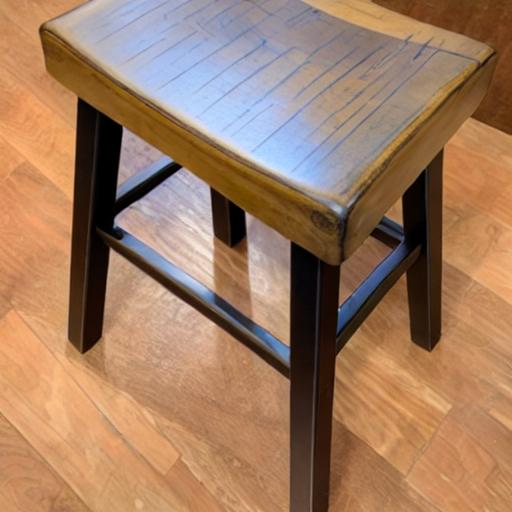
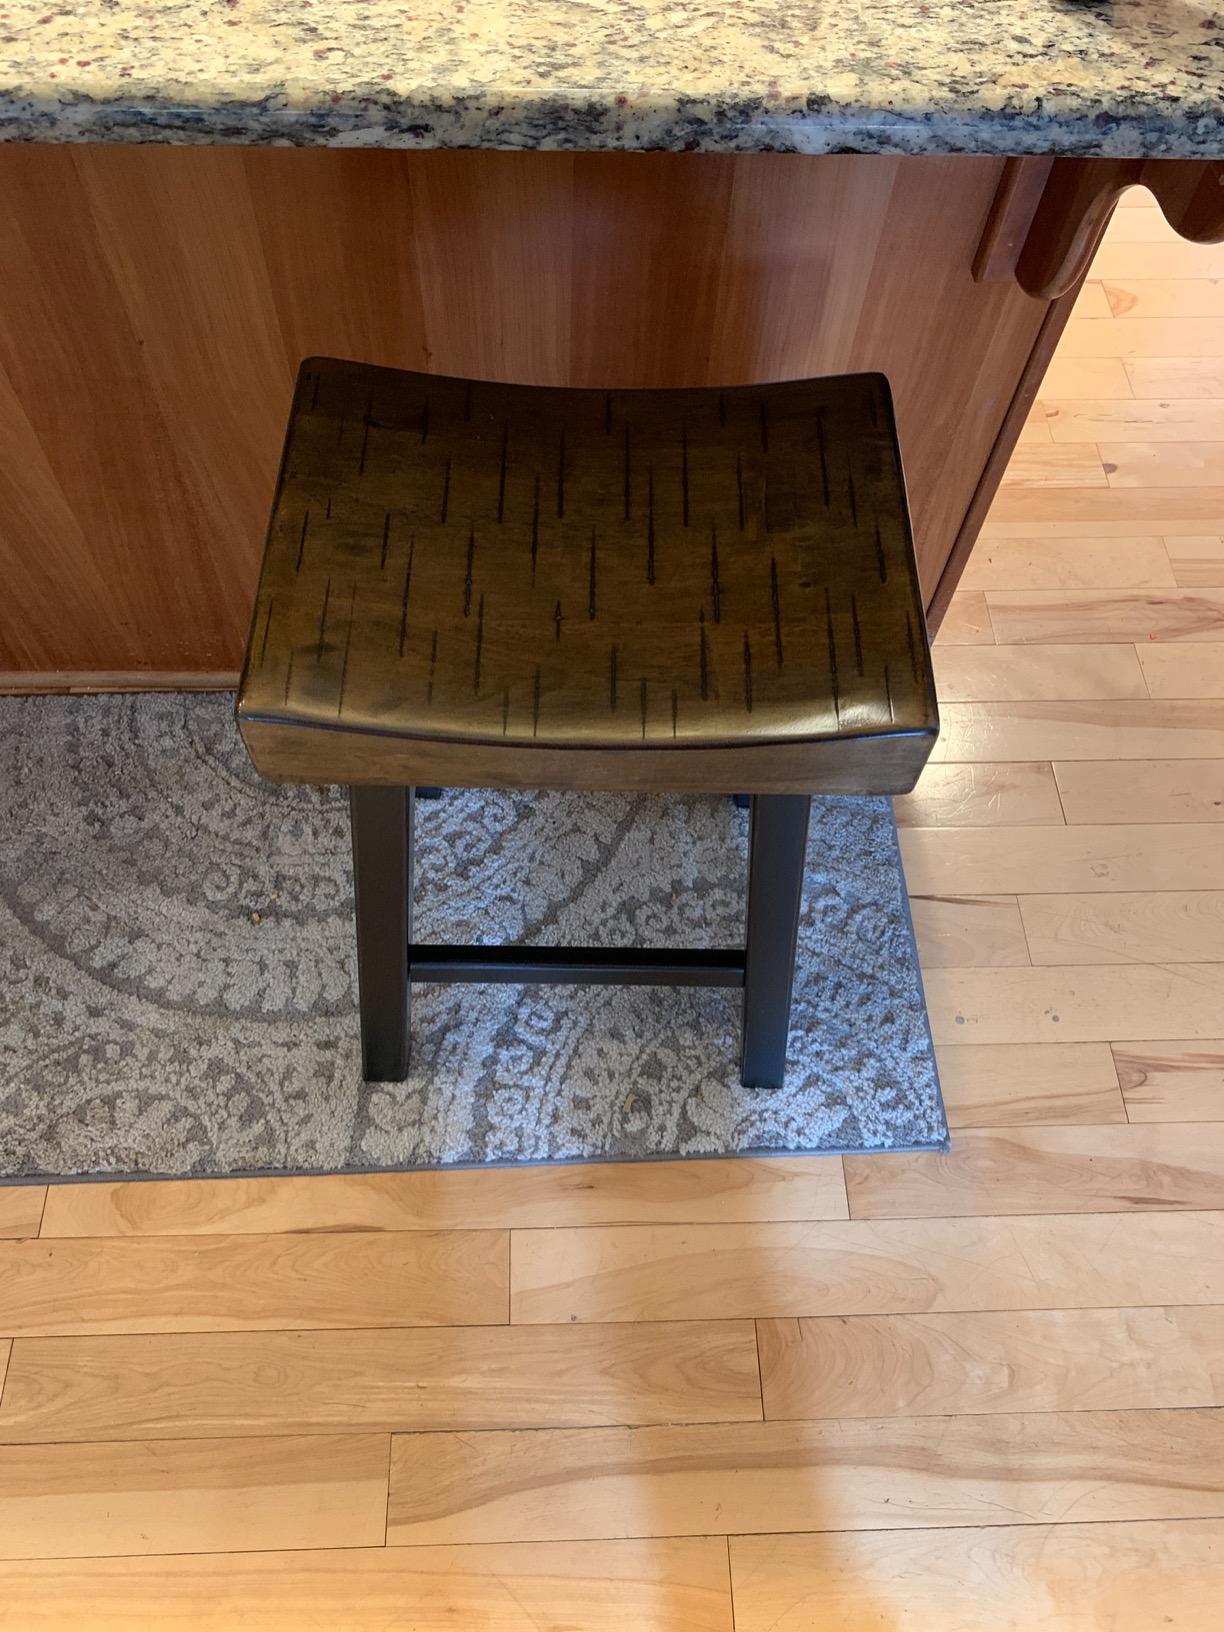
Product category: stool
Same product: no